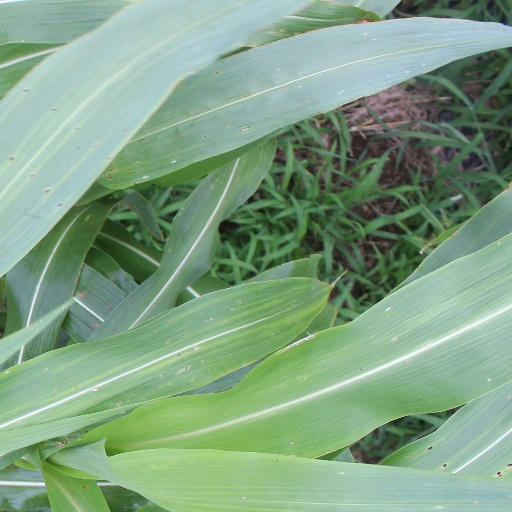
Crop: sorghum